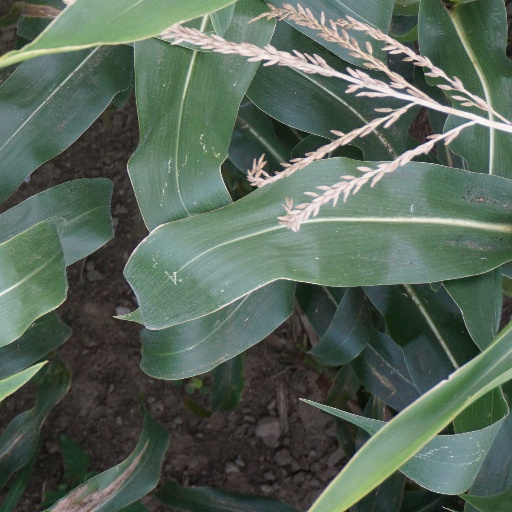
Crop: maize; corn